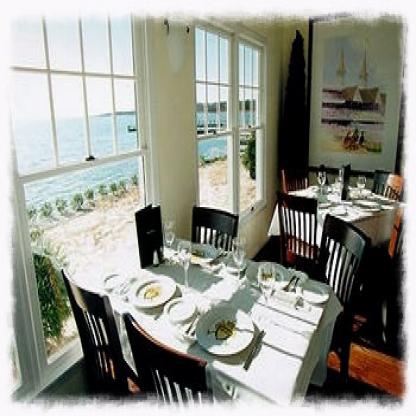
Scene: Indoor